Spike (musician)

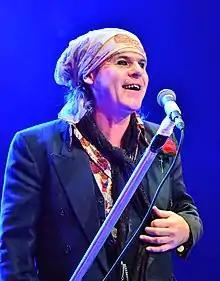
Spike in 2015

Jonathan Francis Gray (born 4 February 1966), known professionally as Spike, or Spike Gray, is an English singer-songwriter and founding member of the British rock band the Quireboys, for whom he performs as lead singer and has released 13 studio albums. He is recognised for his raspy voice which led to comparisons with Rod Stewart.